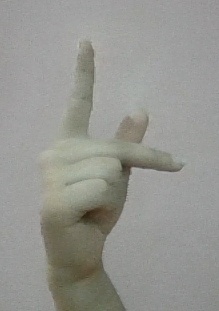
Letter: dha